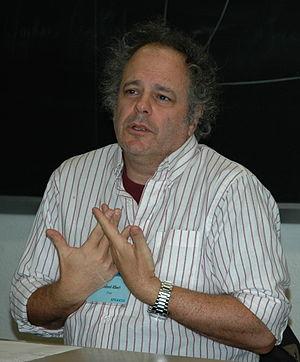
Michael Albert est un journaliste, éditeur, essayiste et militant politique libertaire américain né le 8 avril 1947. Il est le coéditeur de Znet et coéditeur et cofondateur de Z Magazine. Il a également participé à la fondation de la maison d'édition indépendante South End Press. Il a développé avec Robin Hahnel le concept d'économie participative, qu'il considère comme une véritable alternative au système capitaliste. Lui-même se définit comme partisan de l'« abolition du marché ».